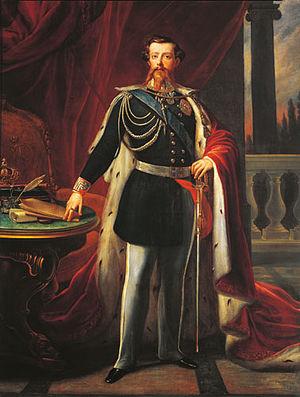
Le concept de royaume d'Italie renvoie à des réalités historiques différentes.
Camillo Paolo Filippo Giulio Benso, comte de Cavour, né à Turin le 10 août 1810 et décédé dans la même ville le 6 juin 1861, est un homme d'État piémontais, important partisan et acteur de l'unité italienne. Il est considéré, avec Giuseppe Garibaldi, Victor-Emmanuel II et Giuseppe Mazzini, comme l'un des « pères de la patrie » italienne.